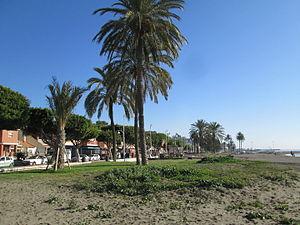
Malaga est une ville espagnole, capitale de la province de Malaga faisant partie de la Communauté autonome d'Andalousie. Malaga est située à l'extrémité ouest de la mer Méditerranée et dans le sud de la péninsule Ibérique, à environ 100 kilomètres à l'est du détroit de Gibraltar.